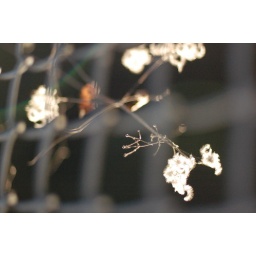
fluffy plants in the fence beneath the highway